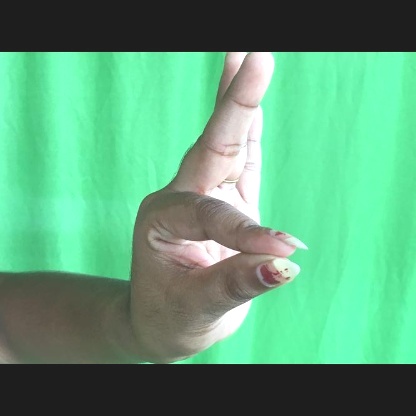
Mudra: Hamsasyam